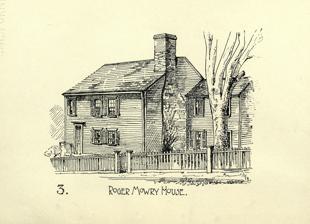
Building: Roger Mowry Tavern
Country: United States of America
Year built: 1653
American historic building Roger Mowry Tavern General information Architectural style Stone ender Location Providence, Rhode Island , US Coordinates 41°50′34″N 71°24′26″W / 41.8427°N 71.4072°W / 41.8427; -71.4072 Construction started 1653 ; 372 years ago ( 1653 ) Renovated 1895 Demolished 1900 Renovating team Architect(s) Norman Isham The Roger Mowry Tavern , also known variously as the Roger Mowry House , Olney House and Abbott House , was a historic stone ender house, built around 1653, in Providence, Rhode Island . Roger Mowry was a constable and operated the only tavern in the town. The tavern also served as a government meeting place, church, and jail. It was originally constructed as a 1 + 1 ⁄ 2 -story single room house with a chamber upstairs. By 1711 the house was expanded with a two-story lean-to by 1711. At an unknown later date, the top of the roof of the original house was raised up further. The original portion of the house was restored by Norman Isham in 1895. The Roger Mowry Tavern was the oldest house in Providence until it was demolished in 1900. Roger Mowry The first American records of Roger Mowry appear in Boston, Massachusetts . On May 18, 1631, a document stated Mowry's desire to be a freeman . Mowry would move to Plymouth and later Salem before arriving in Providence, Rhode Island. Mowry lived in Salem between 1636 and 1649, with his wife Mary, the eldest daughter of John Johnson of Roxbury. In 1637, Mowry acquired 50 acres (0.20 km 2 ) of land some two miles from the Salem settlement and built his house on the lot which was to be the corner of Essex and Flint Street. About 1653, Mowry constructed a house which would come to be known as the Roger Mowry Tavern. In 1655, Mowry became a freeman in Providence and resided there until his death on January 5, 1666. Records show that Roger Mowry was the tavernkeeper and constable . A family monument lists Mowry as having twelve children, with one child, Benjamin, reportedly having been found and baptized by Mowry. Design The original architect of the Roger Mowry Tavern is not known for certain. Robert A. Geake's book Historic Taverns of Rhode Island suggests it may have been the work of William Carpenter and the mason John Smith. The original house began as a 1 + 1 ⁄ 2 -story stone ender with a single 16 feet (4.9 m) by roughly 17 feet (5.2 m) fire room. Running lengthwise across the middle of the room is a large summer beam . On the right side of the fireplace was the stairs or ladder that lead to the upstairs chamber. At an unknown date, the roof of the original house was extended higher, as evidenced by the original beams ending about 3 feet (0.91 m) above the floor. By 1711, the house had a two-story lean-to . By the late 19th century the house had been greatly altered, but the original structure was restored by Robert Isham . Isham found and restored the house, which still featured the original posts and beams. The large fireplace remained intact, but was concealed behind a fireboard and closet, that was itself behind a stove. The result was that stone fireplace was completely concealed prior to restoration. Less than a decade later after Isham restored the original part of the house, the whole structure was demolished. History Roger Mowry Tavern in ca. 1885 Roger Mowry was licensed to operate a "house of entertainment" in May 1655. The tavern may have been a contributing reason for the passage of a law that mandated no alcoholic drinks be served after 9 p.m. under penalty of a fine , unless a satisfactory reason was given to the constable or magistrate. Roger Mowry's Tavern was reportedly the site of civil rally to free a man taken prisoner by a Massachusetts constable. The constable, whose intention was to extradite his prisoner back to Massachusetts for prosecution was staying at the nearby Roger Pray's tavern when concerned citizens gathered at Mowry's tavern. The citizens summoned the town council, and a messenger was sent to the Massachusetts constable to demand by what authority he held his prisoner. The result was the release of the prisoner. Another story surrounding the tavern was the murder of John Clawson, a Dutch carpenter, who was found dying one December morning in 1661. A native Indian, Waumanitt, was charged with the crime and held at Mowry's tavern until the matter could be resolved, but it is unknown what fate befell Waumanitt. According to locals, Clawson was roused and accused his neighbor, Hearndon, for his murder. Clawson then cursed the family before dying. The house was also reported to have been used by the Town Council for meetings, with a record of payment in 1657 from the Town Treasurer. Upon Mowry's death, his wife retained the house until selling it to Stephen Paine on September 5, 1671. Paine conveyed it to Samuel Whipple who resided in the house until his death in 1711. Upon his death the house was recorded as having a two-story lean-to . Whipple transferred the property to his wife and upon her death, which passed to their daughters Abigail and Hope Whipple. Hope Whipple would marry Robert Currie and upon her death, Robert Currie would marry her sister Abigail Whipple, and upon her death fell to Robert Currie's ownership. In 1737, Currie sold the house to William Smith, Job Whipple and John Whipple. It remained in the Whipple family until 1761 when it was sold to Captain Joseph Owen. The house would take its final name, the Abbott House, from Thomas Abbott who married Joseph Owen's daughter and resided in the house until his death in 1826. The Mowry Tavern was allegedly one of only five buildings not burned by the Indians during King Philip's War . It is believed that it was spared because Roger Williams , a friend of the Indians, held Christian worship services in the building. The house was located on Abbott Street adjacent to the North Burial Ground . The entire structure was demolished in 1900 to construct a triple decker tenement house. At the time of its demolition, it was the oldest house in Providence. Gallery Mowry Tavern, ca. 1650, in Providence near North Burial Ground (demolished c.1900) Mowry House as is originally appeared according to Norman Isham Mowry House before its demolition Norman Isham 's diagram of the 1653 Mowry House from his 1895 book See also List of the oldest buildings in Rhode Island References